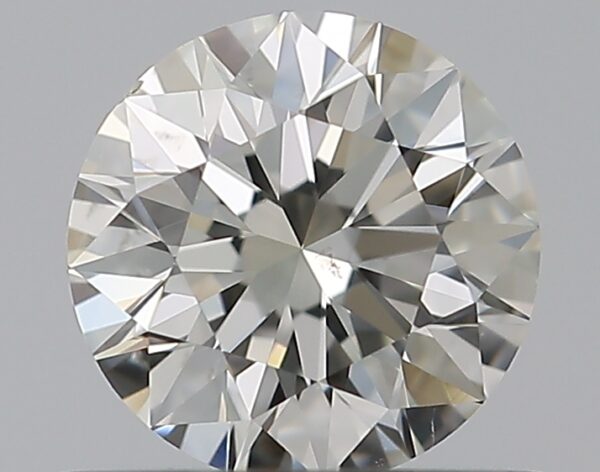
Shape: round
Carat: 0.5
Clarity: SI1
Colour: J
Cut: EX
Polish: EX
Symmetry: EX
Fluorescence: F
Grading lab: GIA
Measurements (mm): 5.06 x 5.08 x 3.18